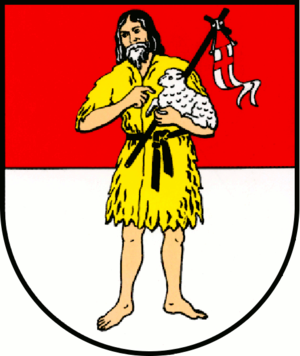
Lehrte est une ville de Basse-Saxe de la région de Hanovre, située à 15 km à l'est de la ville de Hanovre.
Staßfurt ou en graphie simplifiée française Stassfurt est une ville d'Allemagne, appartenant au Land de Saxe-Anhalt, sur le bord de la Bode, affluent de la Saale. Cette ville de l'arrondissement du Salzland qui compte plus de 22 000 habitants est historiquement célèbre par les importantes mines de sel et de potasse, qui proviennent d'un ancien dépôt marin.